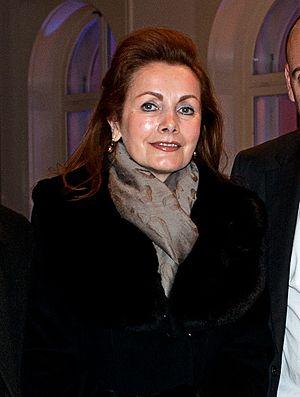
Sofía Gandarias, née à Guernica en Biscaye en 1957 et morte le 23 janvier 2016 à Madrid, est une peintre espagnole.